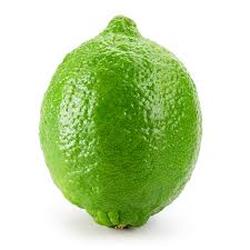
Label: Lemon